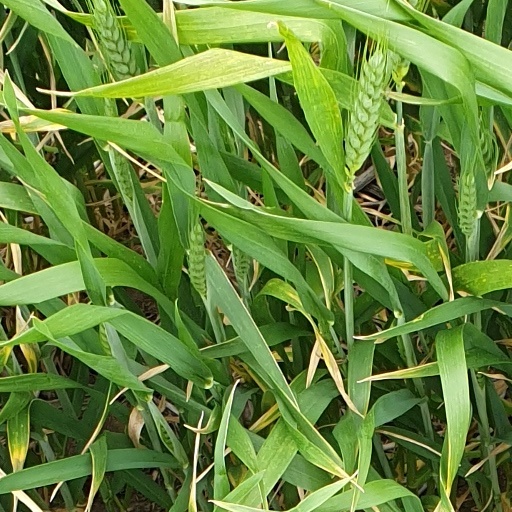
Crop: wheat